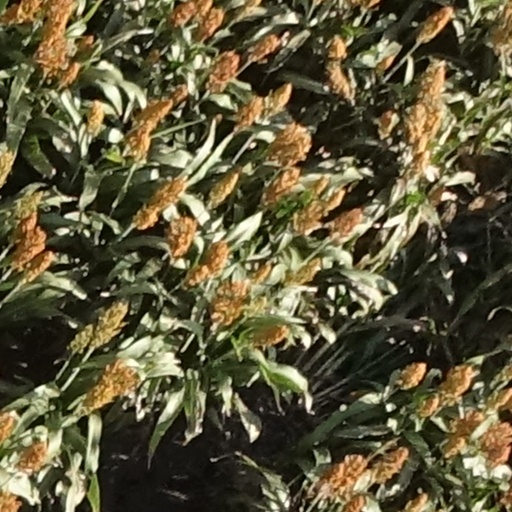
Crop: sorghum